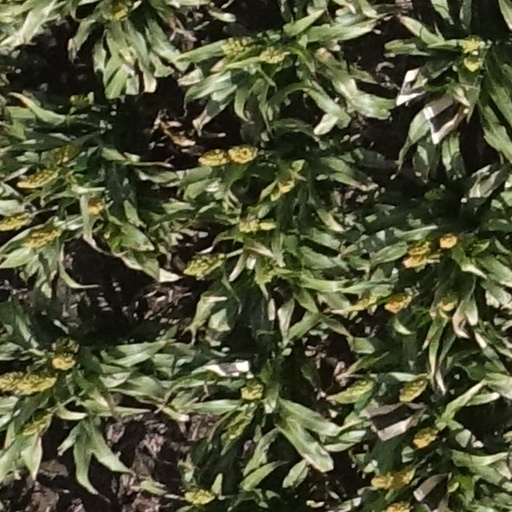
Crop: sorghum